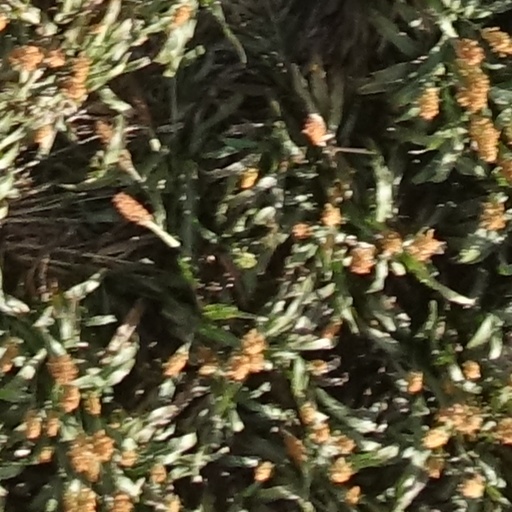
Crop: sorghum